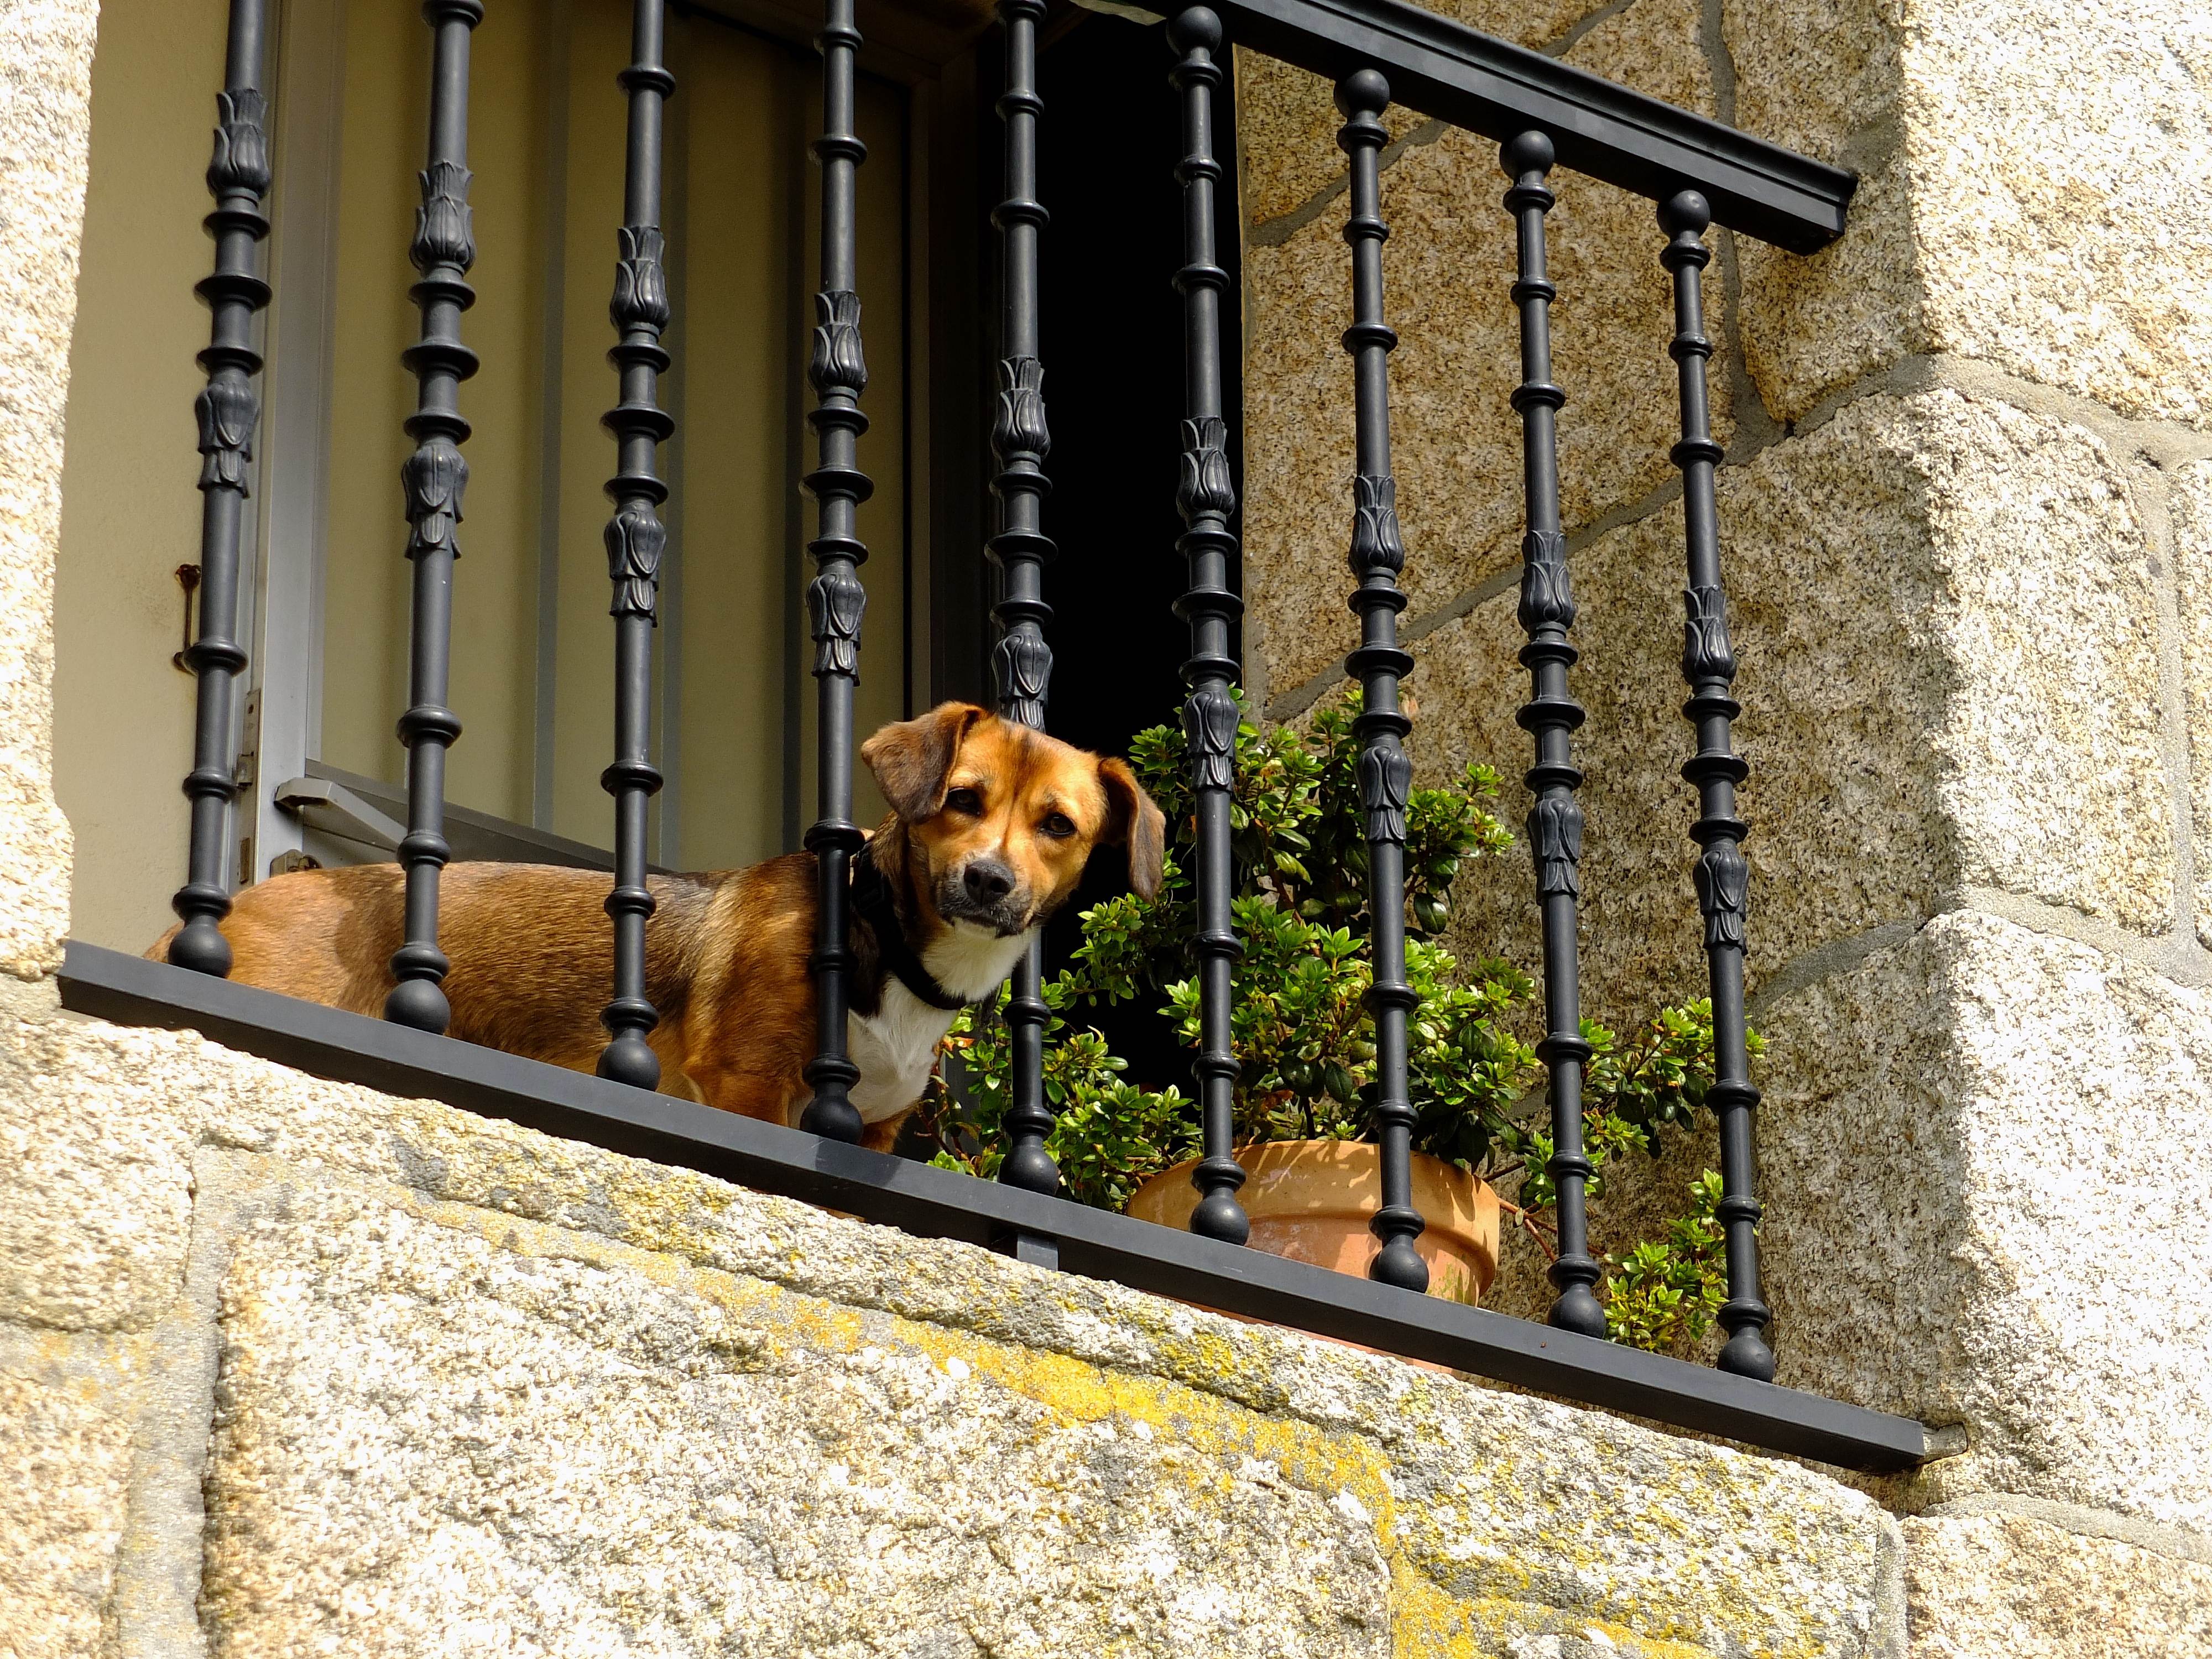
nature, window, dog, macro, animals, naturaleza, ggl1, gaby1, animales, pontevedragaliciaespaa, fujifilmxs1, animal shelter, dog like mammal